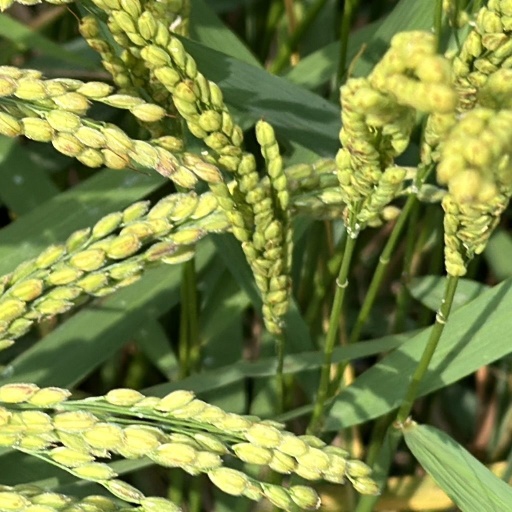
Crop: rice